John Mackintosh (philanthropist)

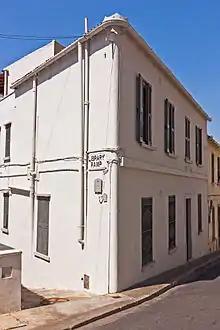
22 Prince Edward's Road in Gibraltar, birthplace, home and place of death of John Mackintosh.

John Mackintosh was born in Gibraltar on 15 July 1865 at 22 Prince Edward's Road, where he spent most of his life. His father, John Mackintosh, a native of Scotland, had settled in Gibraltar to do business as a general merchant. Mackintosh's father died whilst his son was still a boy. His mother, Adelaide Peacock, came from an old Gibraltarian merchant family who were also of Scottish descent. Mackintosh went on to marry Victoria Canepa on 30 June 1909, whose mother was one of the seven Saccone sisters, an affluent family of the times. The couple had an only daughter, Adelaide.